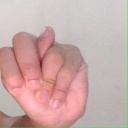
अक्षर: न